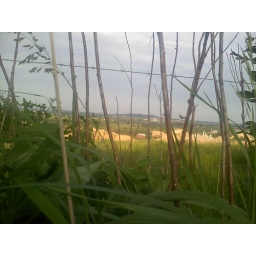
The red shed in the sand pit